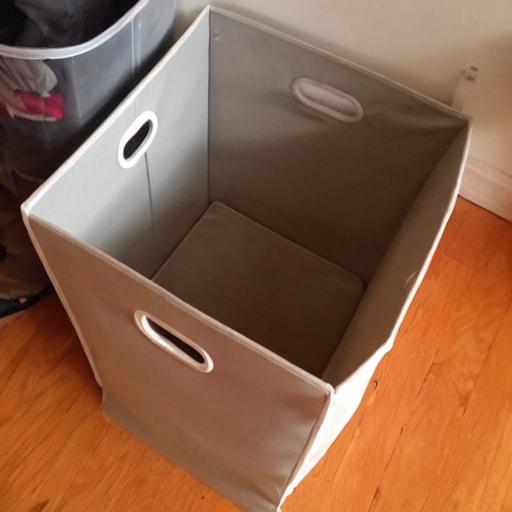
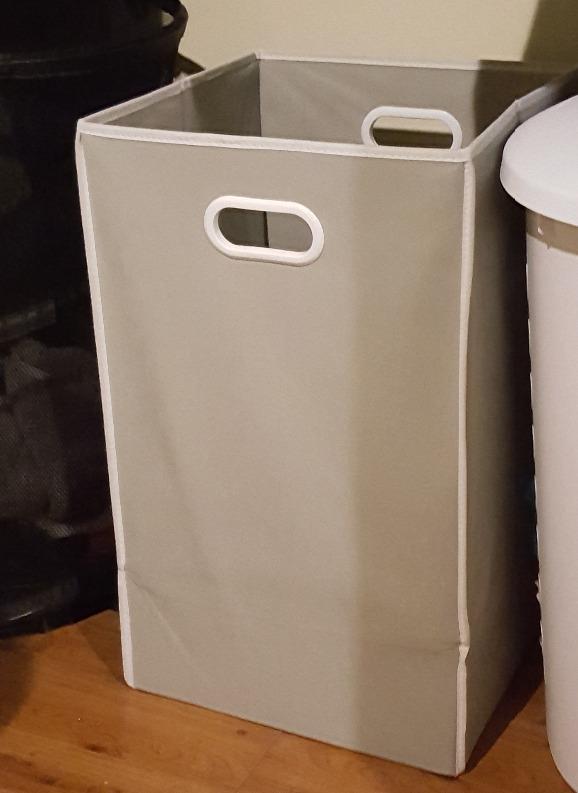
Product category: items_hamper
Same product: no